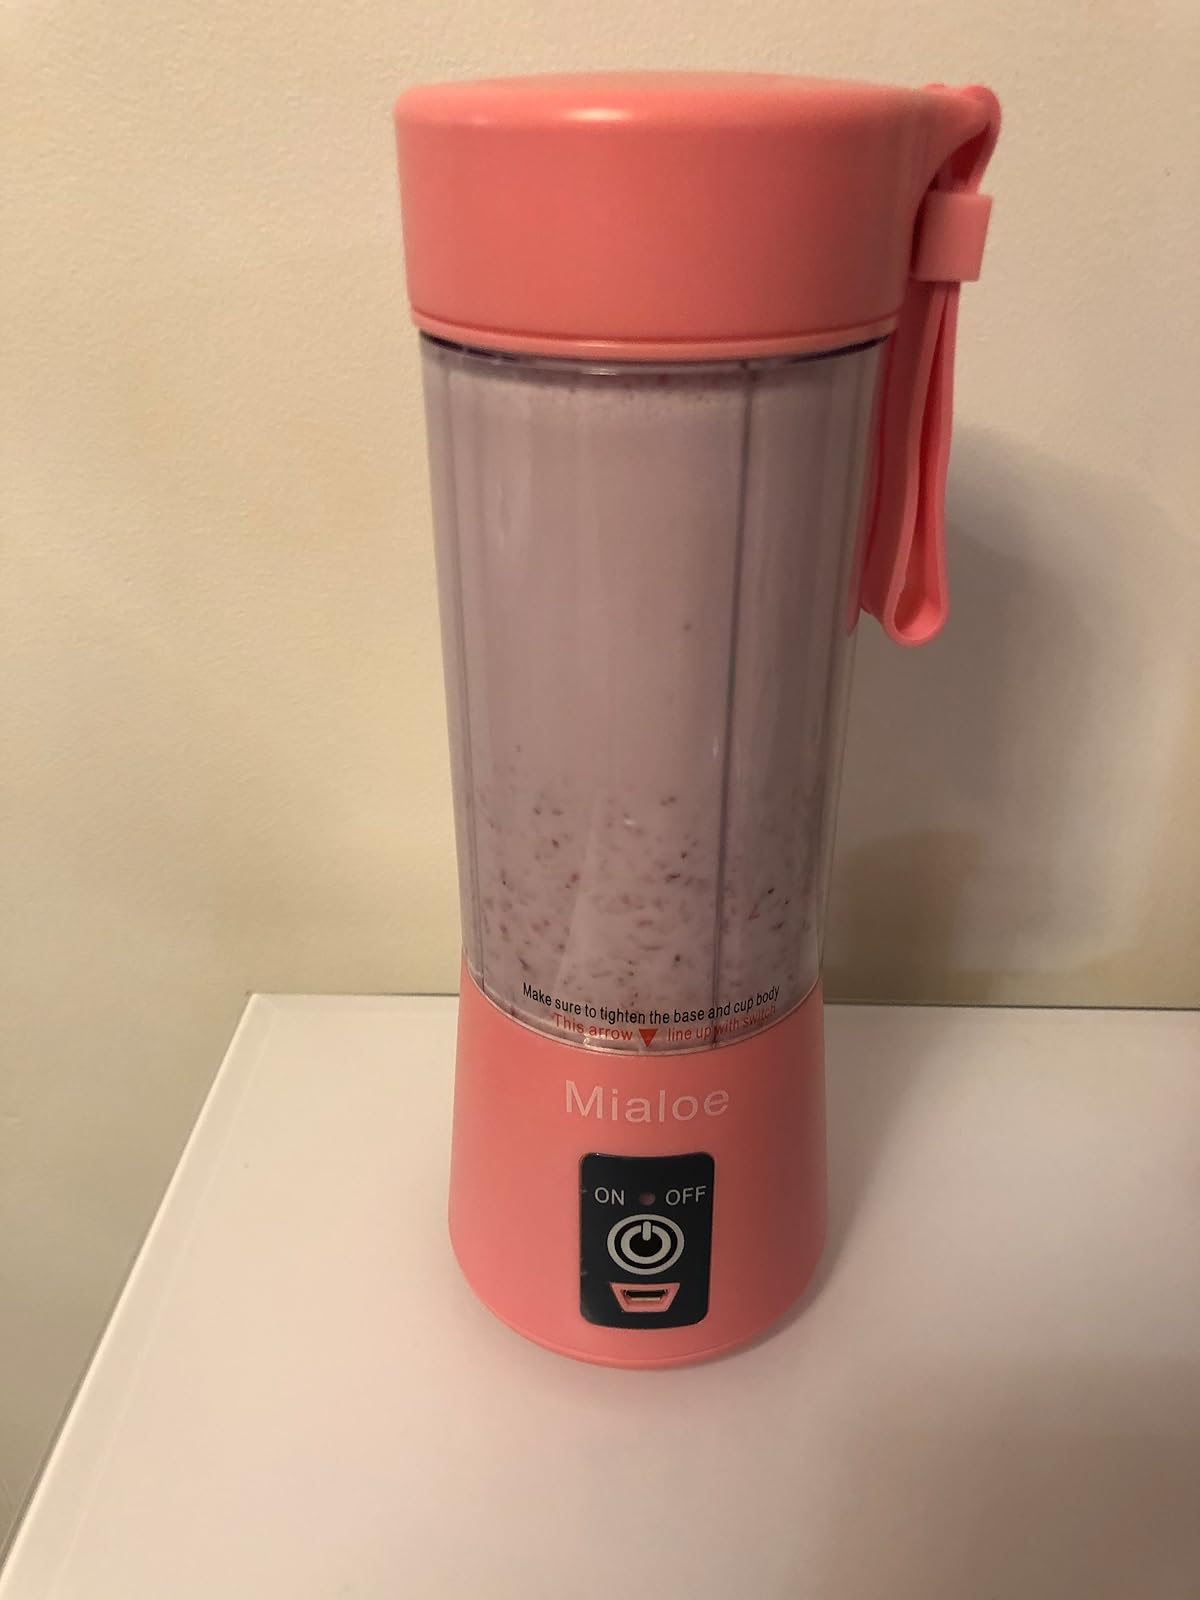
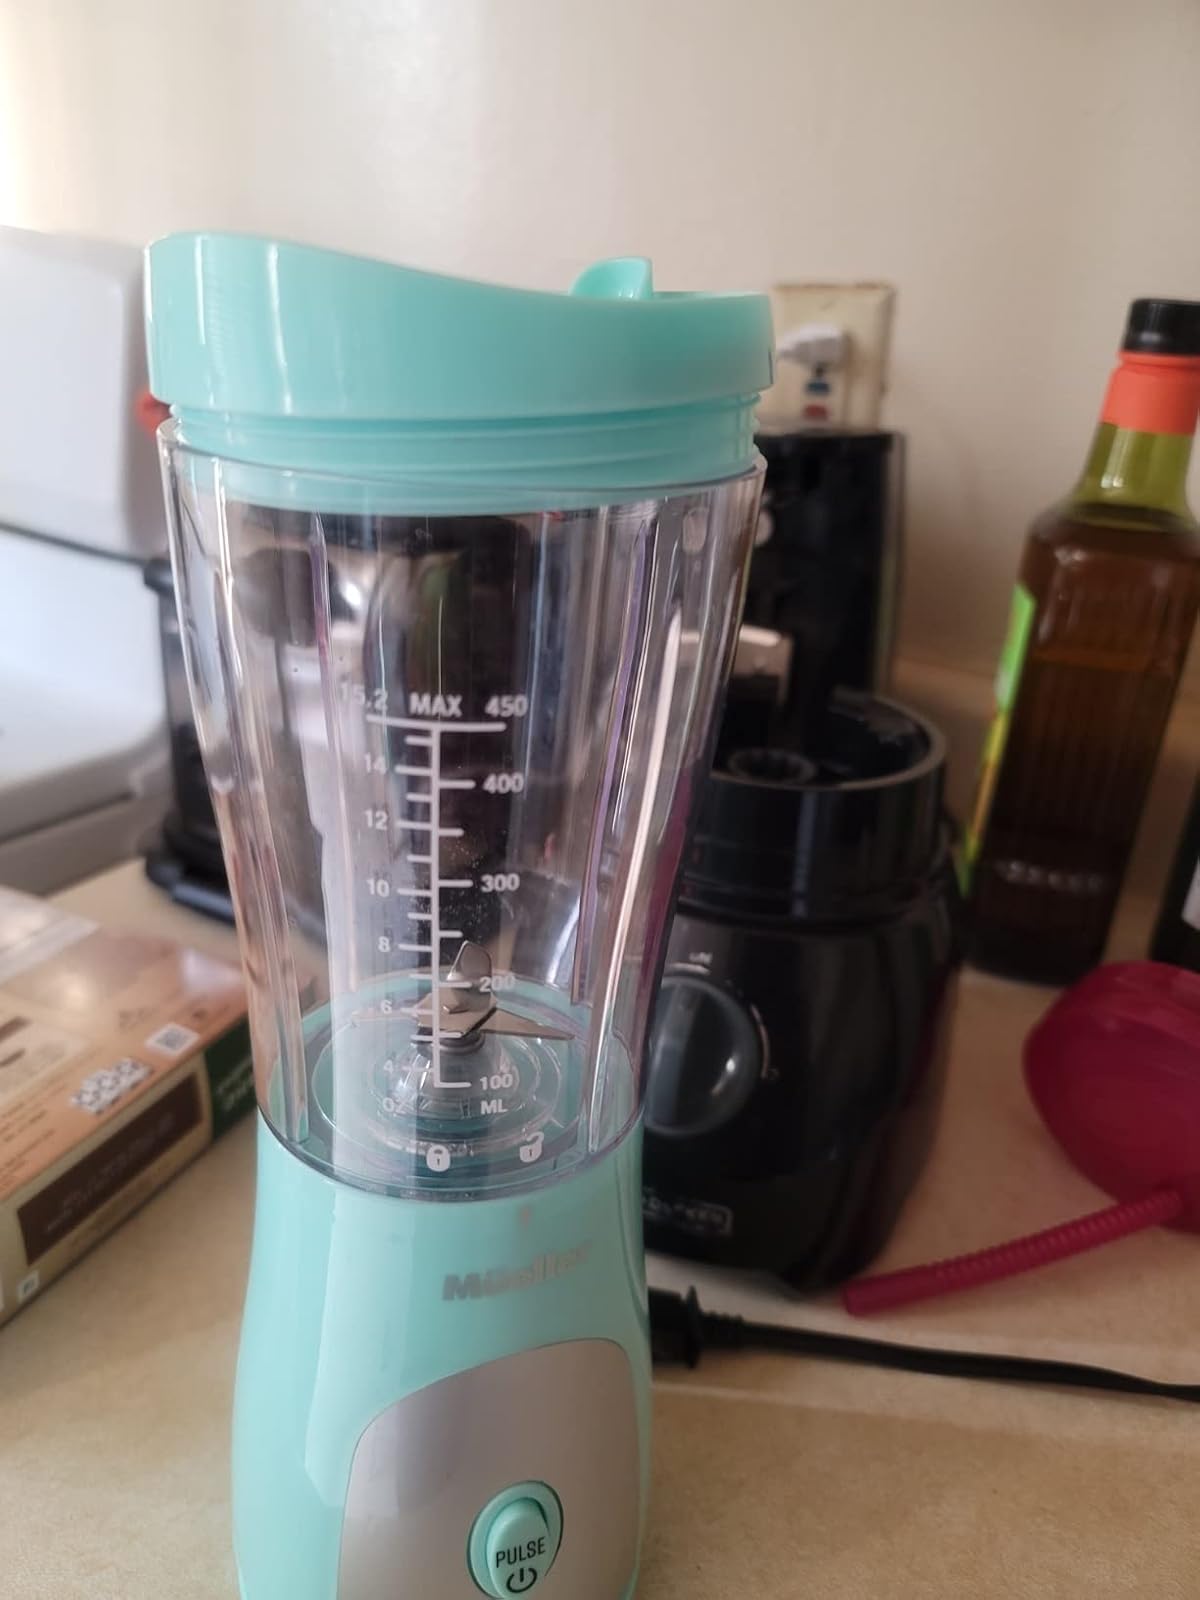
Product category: items_blender
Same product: no